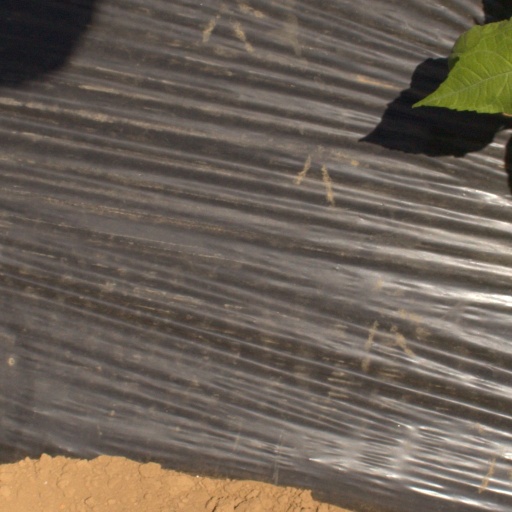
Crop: Jerusalem artichoke